Sebastian Francisco de Medrano

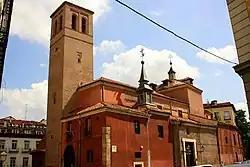
Church of San Pedro el Viejo in Madrid.

He was also a priest and chief almoner of San Pedro el Real in Madrid. He was the chaplain and treasurer for Gómez Suárez de Figueroa, III Duke of Feria. On 29 June 1622 he joined the priestly congregation of San Pedro el Real in Madrid, eventually becoming its secretary and chief chaplain.